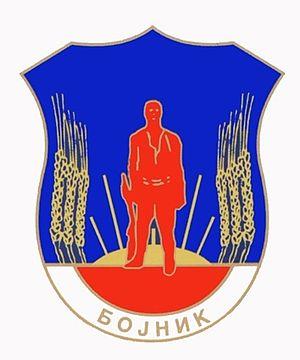
Blason de la municipalité de Bojnik, Serbie
La Serbie, en incluant le Kosovo dont le statut est disputé, est divisée en 150 municipalités ou communes et 24 villes, qui constituent les unités fondamentales du gouvernement des collectivités territoriales. Cinq de ces villes, sont elles-mêmes divisées en plusieurs municipalités urbaines : Belgrade, Novi Sad, Niš, Kragujevac et Požarevac ; la Serbie compte ainsi 31 municipalités urbaines, 17 à Belgrade, 5 à Niš, 5 à Kragujevac, 2 à Novi Sad et 2 à Požarevac).
Les élections municipales serbes de 2012 ont eu lieu le 6 mai 2012, en même temps que le premier tour de l'élection présidentielle, que les élections législatives et que les élections provinciales en Voïvodine.
Bojnik est une localité et une municipalité de Serbie situées dans le district de Jablanica. Au recensement de 2011, la localité comptait 3 099 habitants et la municipalité dont elle est le centre 11 073.